Conan of Venarium

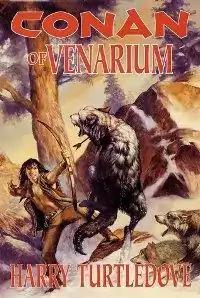
Cover of first edition

Conan of Venarium is a fantasy novel by American writer Harry Turtledove, edited by Teresa Nielsen Hayden, featuring Robert E. Howard's sword and sorcery hero Conan the Barbarian. It was first published in hardcover by Tor Books in July 2003; a regular paperback edition followed from the same publisher in July 2004.